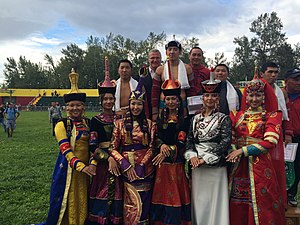
Rusland / Demografi
Tuvinere
Rusland eller Den Russiske Føderation er et land i Eurasien. Med 17.075.200 km² er Rusland arealmæssigt det største land i verden, der dækker mere end en ottendedel af Jordens beboede landområde, og har den niende største befolkning, med over 144 millioner indbyggere i slutningen af marts 2016. Den europæiske vestlige del af landet er meget tættere befolket og urbaniseret end den østlige del; Omkring 77% af befolkningen bor i europæisk Rusland. Ruslands hovedstad Moskva er en af de største byer i verden; andre større bycentre er Sankt Petersborg, Novosibirsk, Jekaterinburg, Nisjnij Novgorod og Kasan.